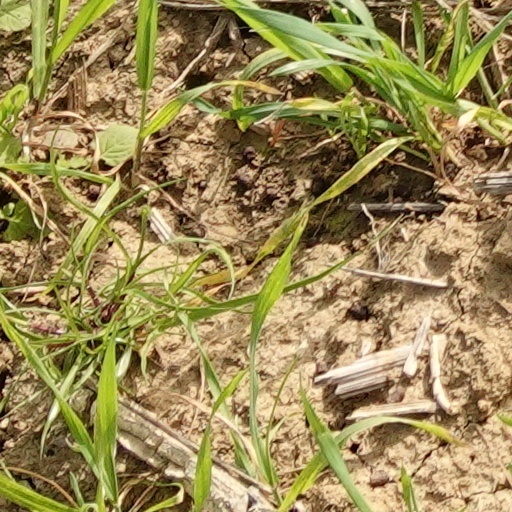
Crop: wheat